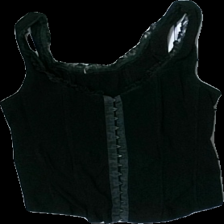
View: front
Type: Tank top
Category: Ladies
Brand: Not in the list
Brand text on label: vero moda
Colors: Black
Material: 56% viscose 44% nylone
Cut: Regular
Size: S
Season: All
Damage: urtvättad över hela
Price range: <50
Recommended usage: Export
Description: svart korsett med volange runt halsen